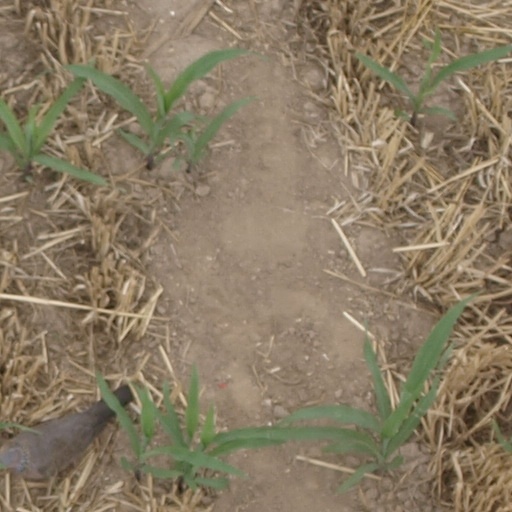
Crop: maize; corn